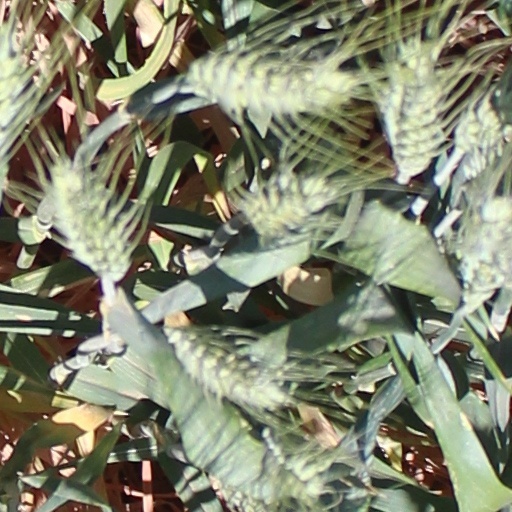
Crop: wheat